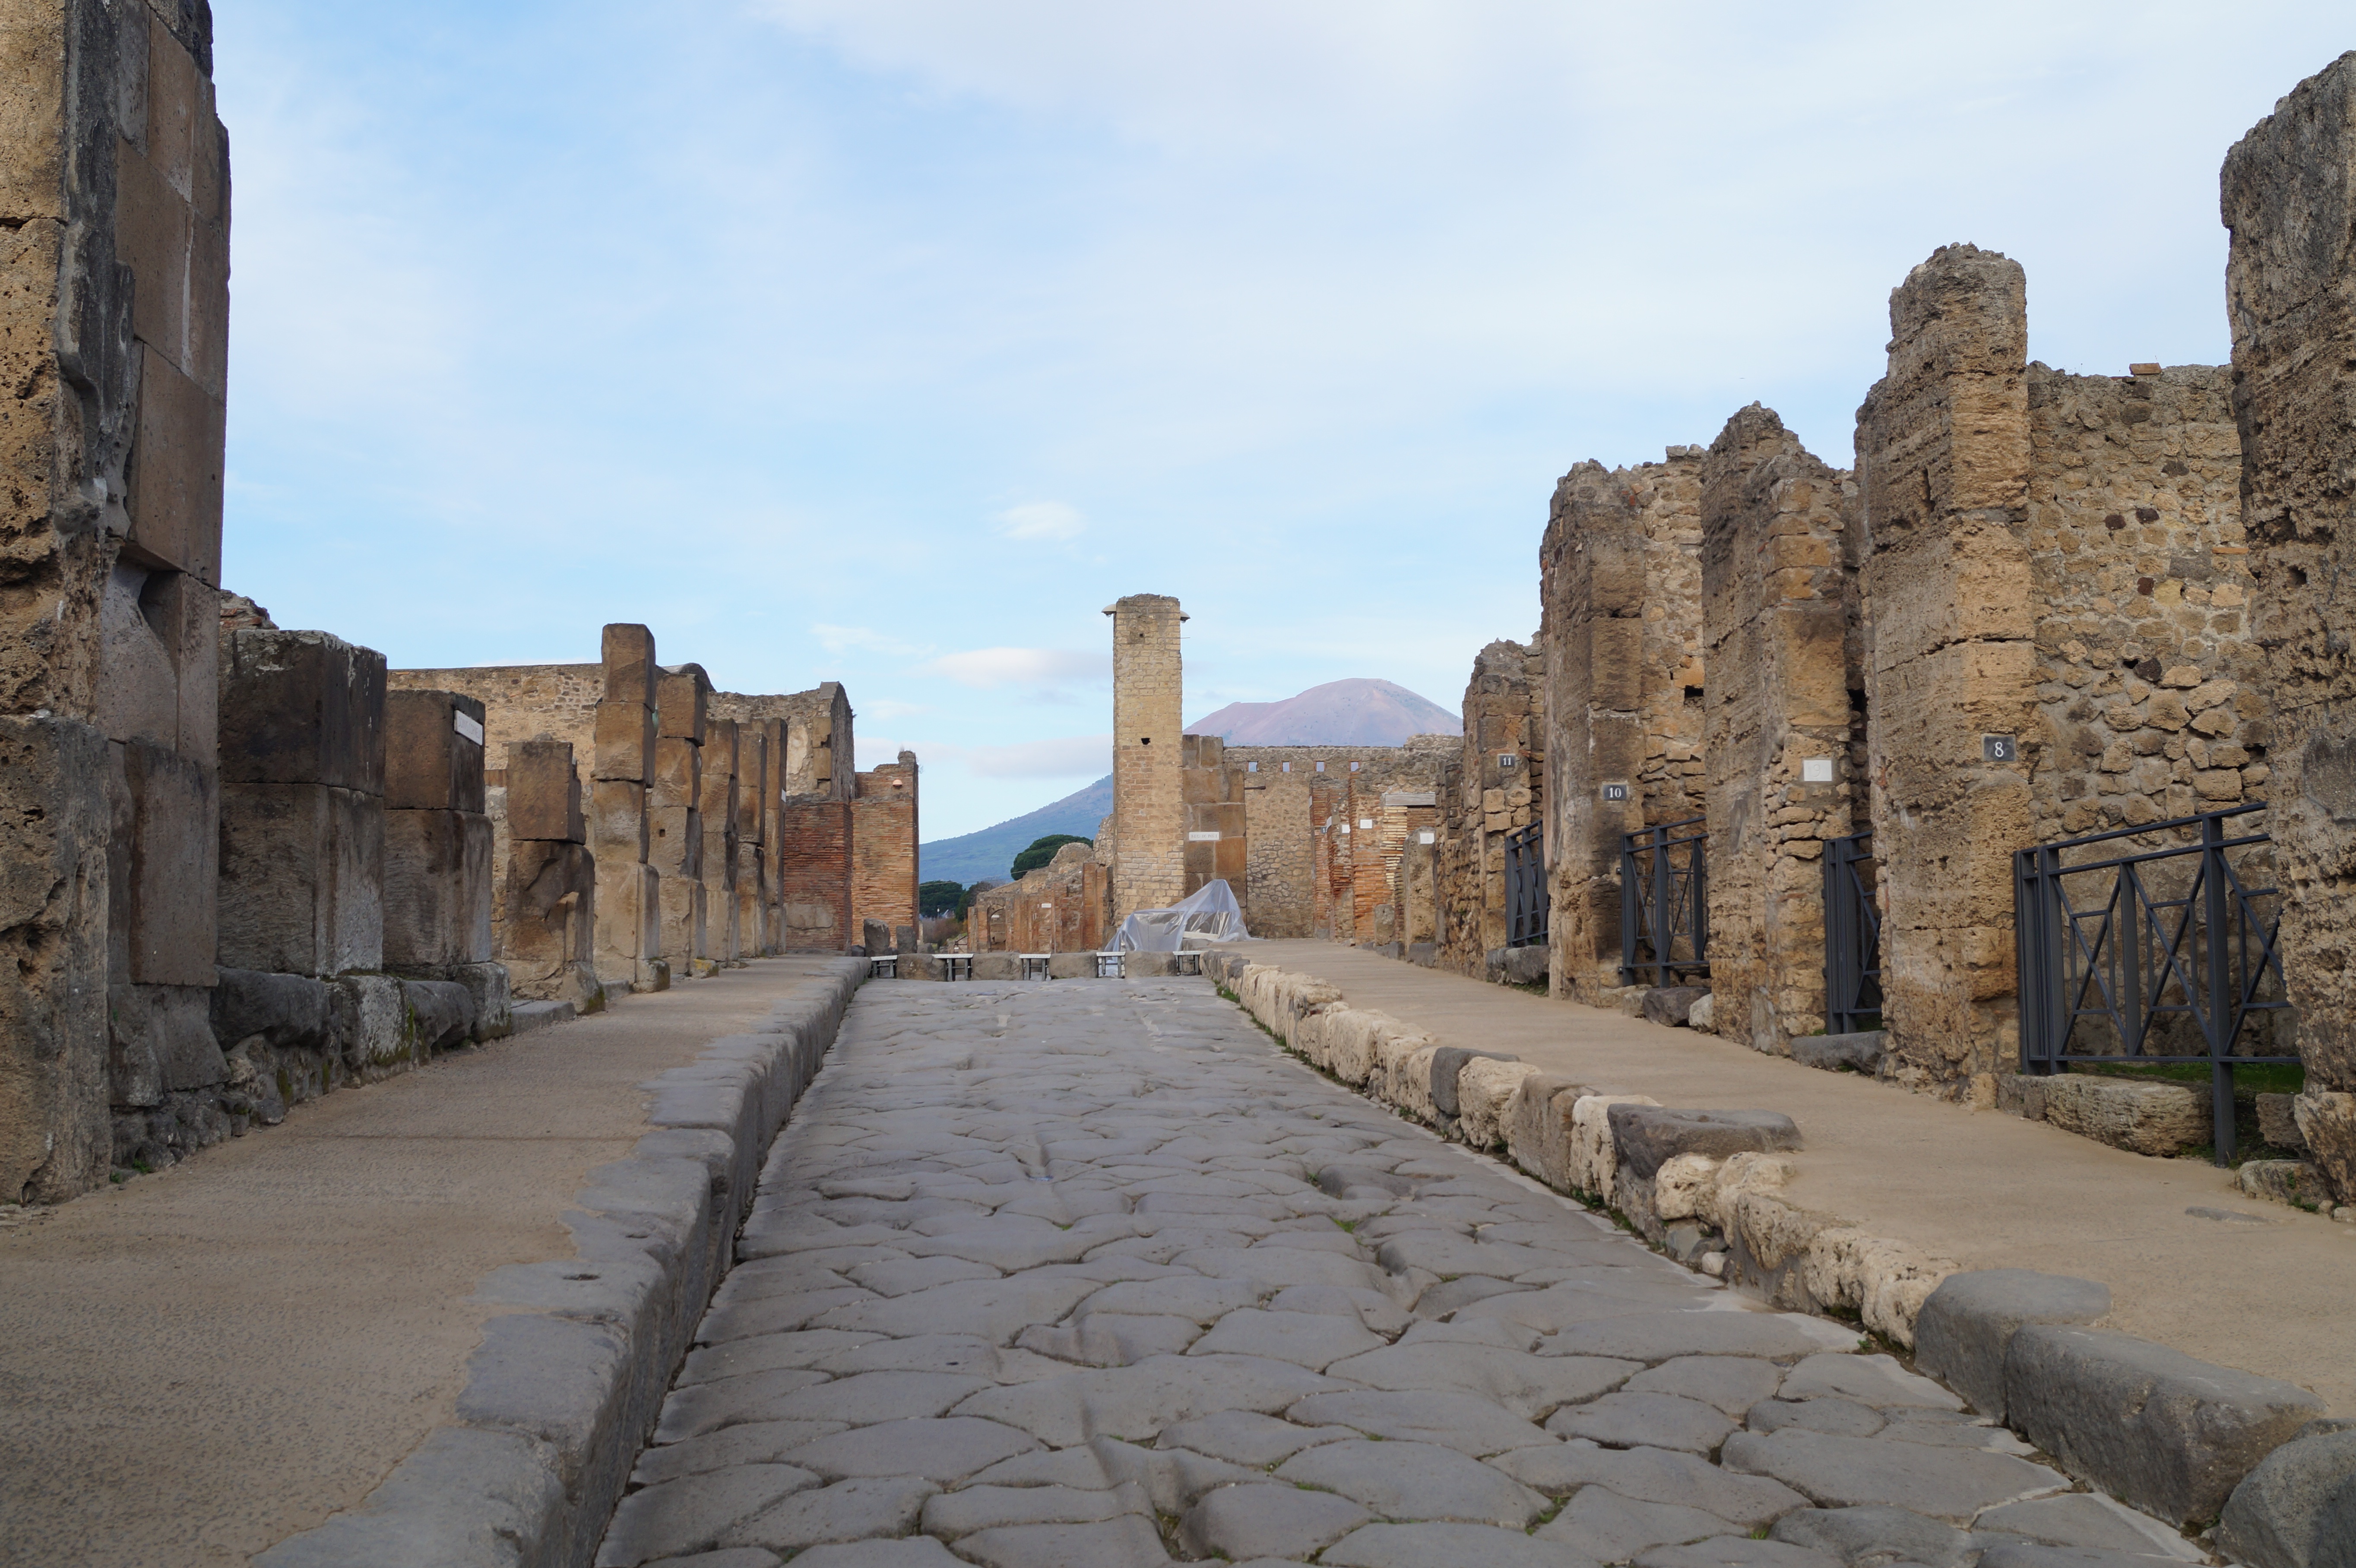
rock, architecture, town, building, palace, wall, village, castle, italy, fortification, place of worship, temple, ruins, monastery, history, abbey, mood, middle ages, pompeii, unesco world heritage site, historic site, ancient history, ancient roman architecture